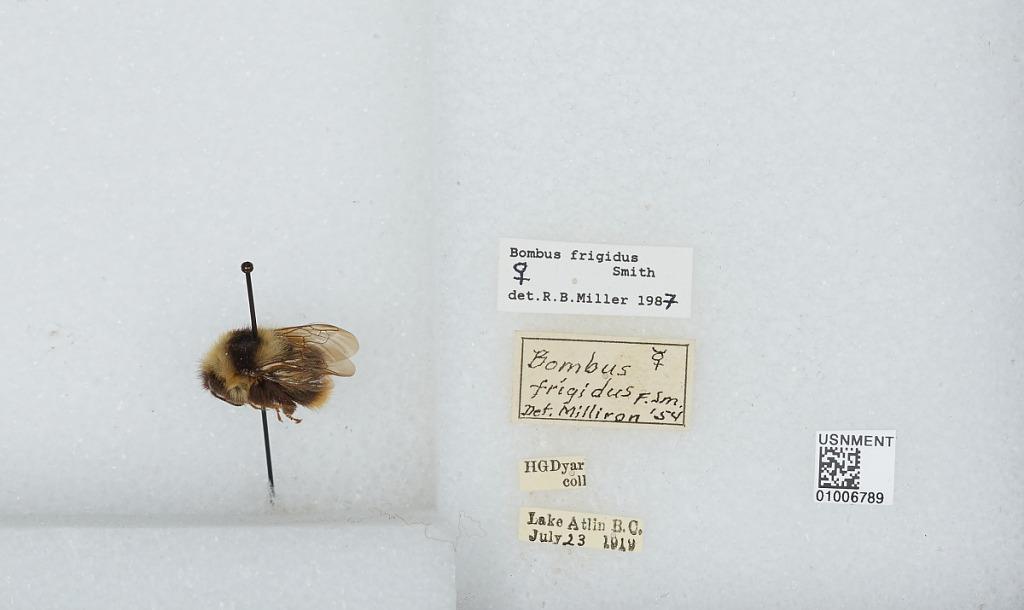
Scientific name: Bombus (Pyrobombus) frigidus Smith
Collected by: Dyar
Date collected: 1919-7-23
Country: Canada
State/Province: British Columbia
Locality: Lake Atlin
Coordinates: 59.58, -133.72
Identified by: Miller, R. B.